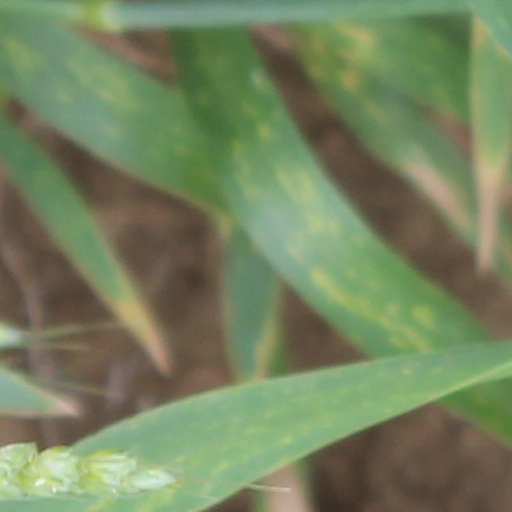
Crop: wheat